Kinako (film)

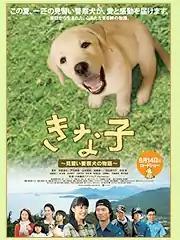
Film poster

is a 2010 Japanese film based on a true story of a dog trainer. It was released in Japanese cinemas throughout Japan on 14 August 2010.